AFC Ajax

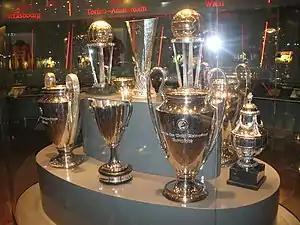
Several of Ajax' international trophies

Since 1992, Jong Ajax has competed in the Beloften Eredivisie, competing against other reserve teams such as Jong PSV, Jong Groningen or Jong AZ. They have won the Beloften title a record eight times, as well as the KNVB Reserve Cup three times, making them the most successful reserve squad in the Netherlands. By winning the Beloften Eredivisie title, Jong Ajax was able to qualify for the actual KNVB Cup, even advancing to the semi-finals on three occasions. Its best result in the Dutch Cup was under manager Jan Olde Riekerink in 2001–02, when a semi-final loss to Utrecht in a Penalty shoot-out after extra time, which saw Utrecht advance, and thus preventing an Ajax–Jong Ajax Dutch Cup final.